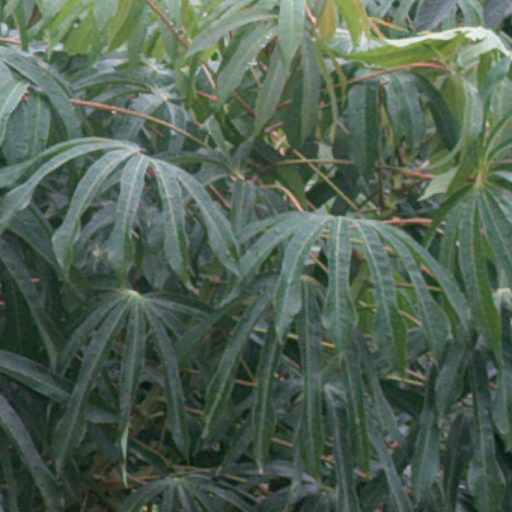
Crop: cassava